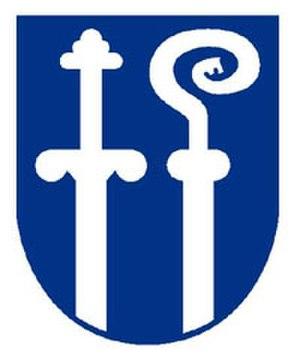
Skagafjörður est une municipalité située au nord de l'Islande.